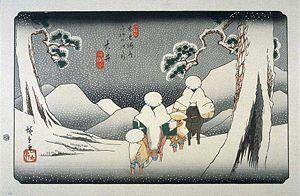
Ōi-juku était la quarante-sixième des soixante-neuf stations du Nakasendō. Elle est située dans la ville actuelle de Ena, préfecture de Gifu au Japon. De Ōi-juku à la station suivante, Ōkute-juku, il faut passer par 13 collines. Les voyageurs qui empruntaient le Shitakaidō s’arrêtaient souvent aussi à Ōi-juku, car ils poursuivaient leur trajet vers Makiganetsui.
Les Soixante-neuf Stations du Kiso Kaidō sont une série d'estampes japonaises ukiyo-e créées par Utagawa Hiroshige et Keisai Eisen entre 1834-1835 et 1842. Cette série représente l'ensemble des étapes de la grande route de Kiso Kaidō, allant d'Edo, où réside alors le shogun, à Kyōto, où réside l'empereur.